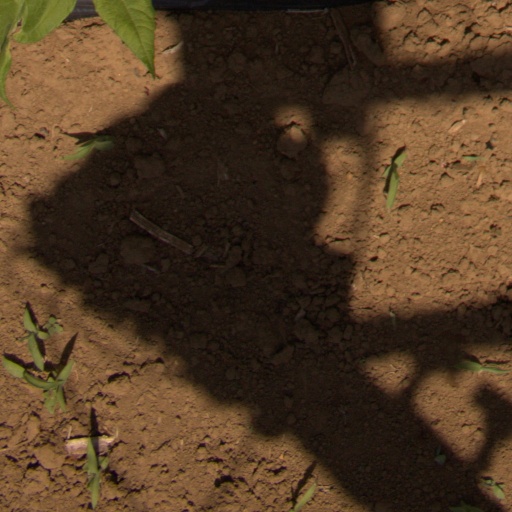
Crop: Jerusalem artichoke